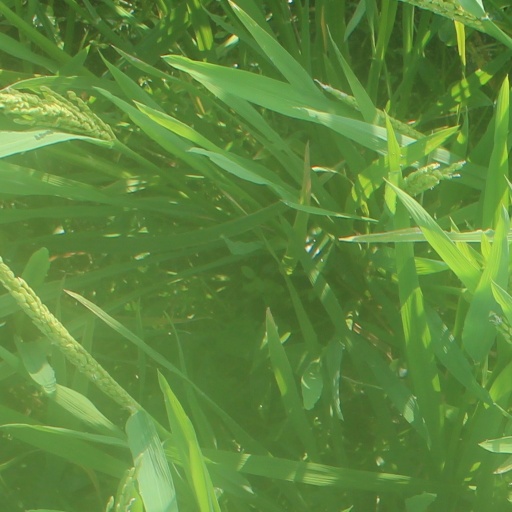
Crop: rice